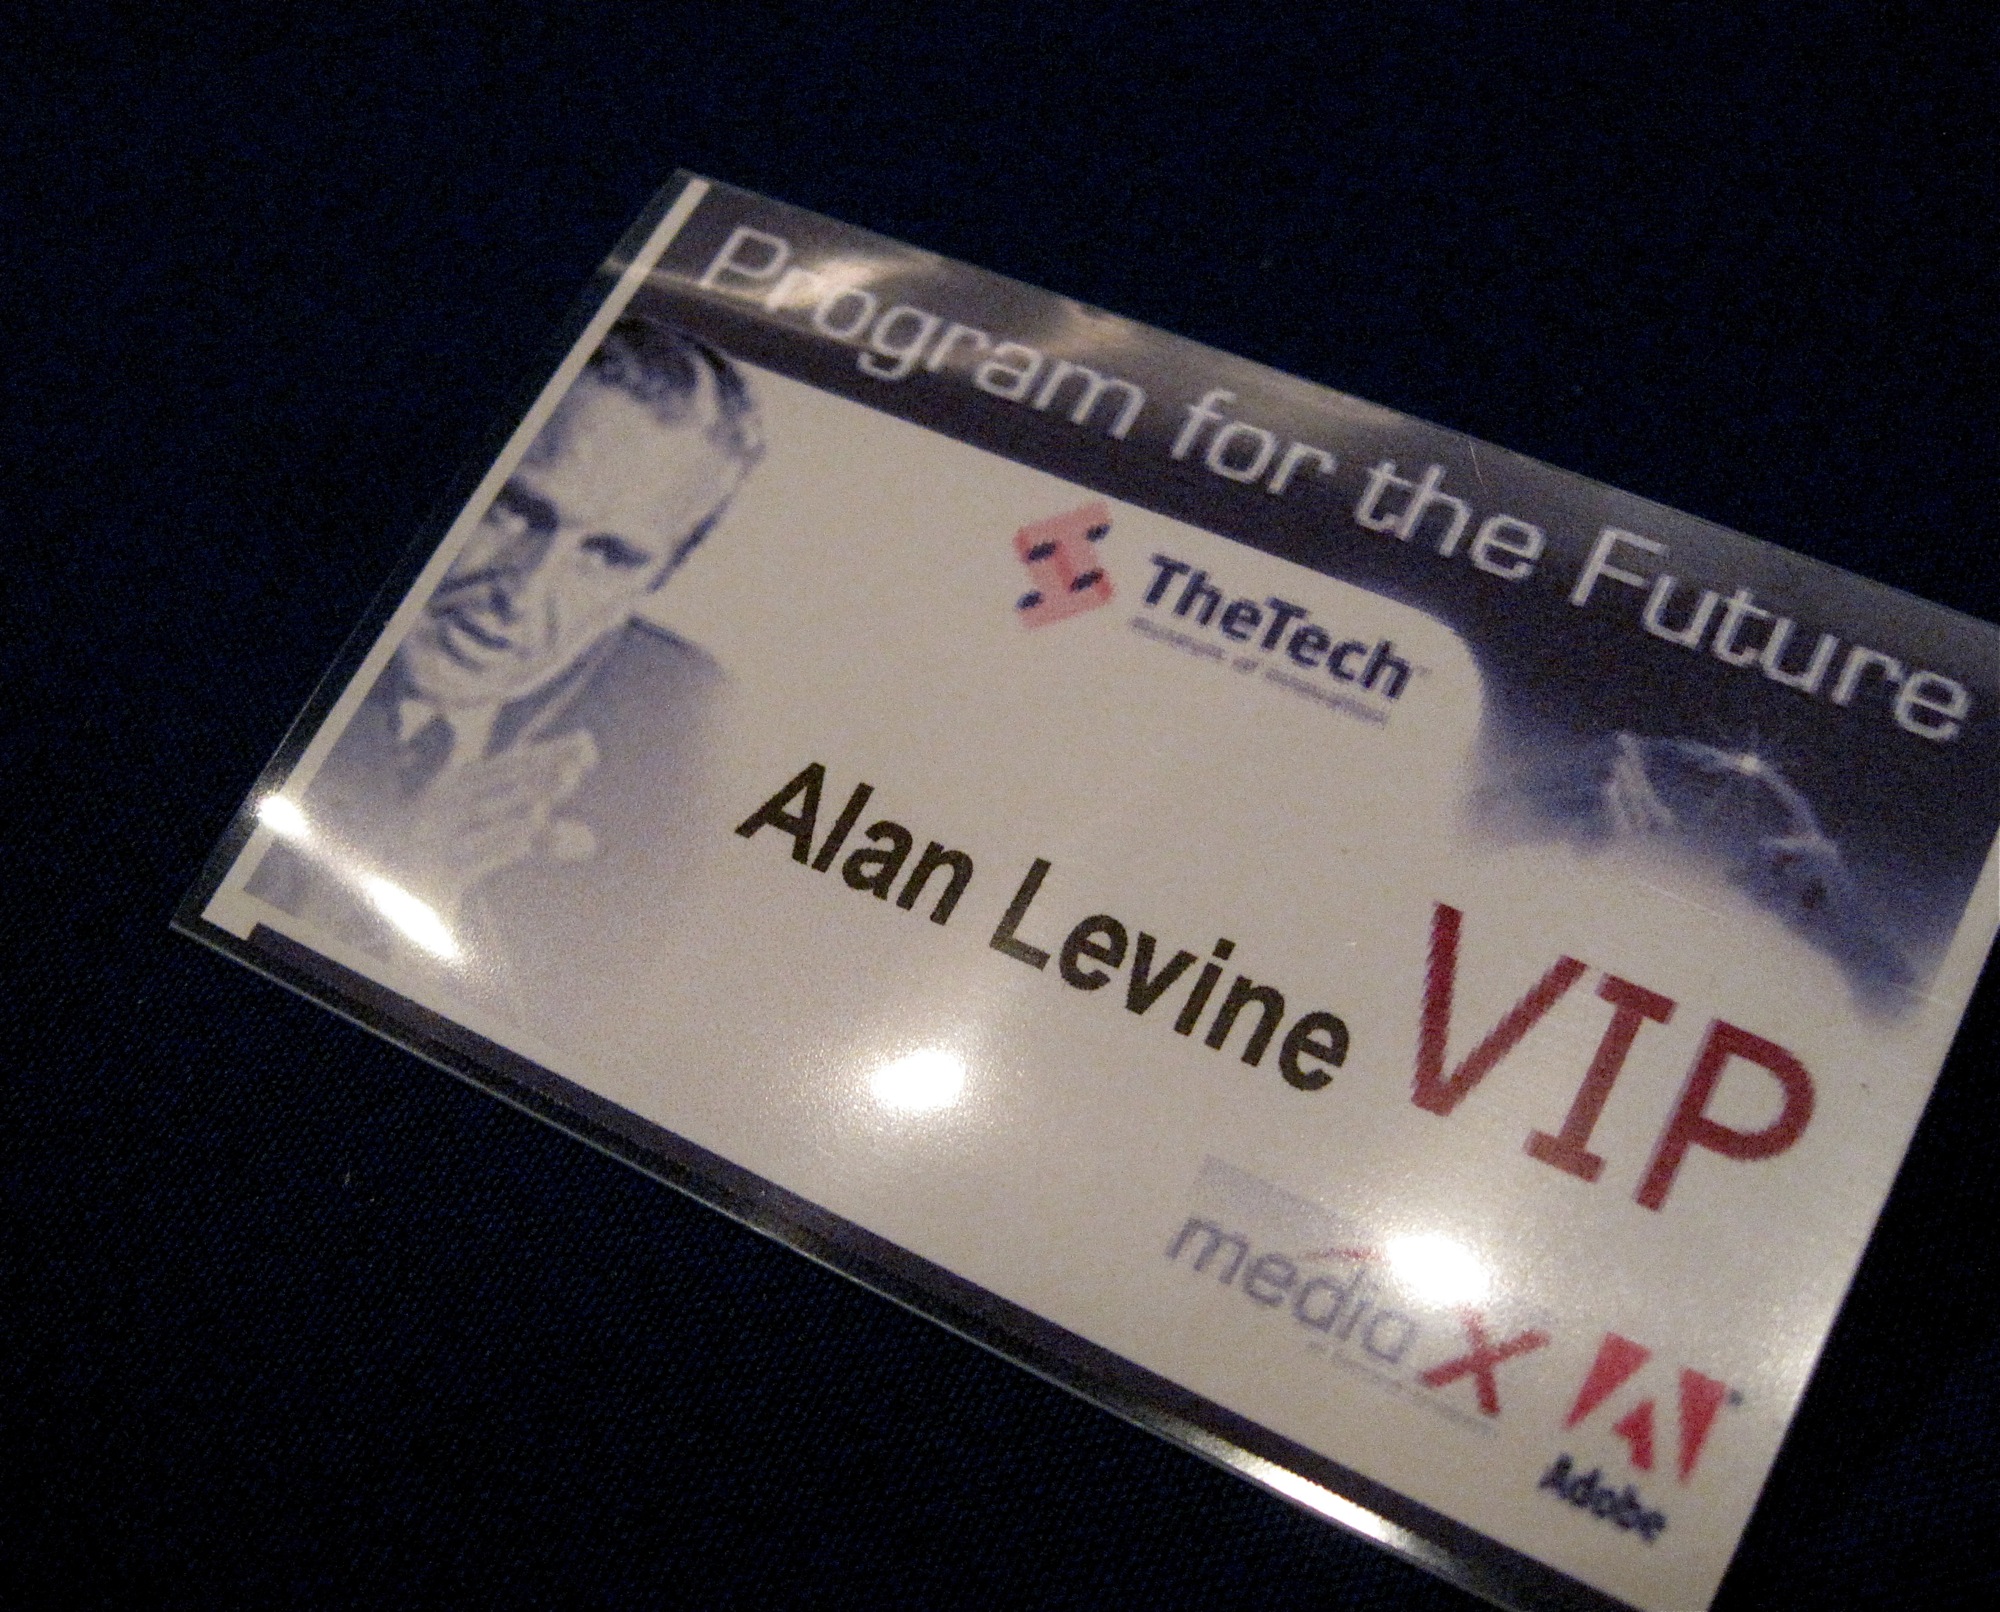
label, brand, engelbart, plastic wrap